Algophagy

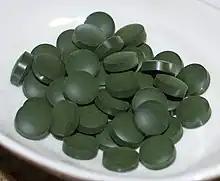
Spirulina tablets used for human consumption

The chimpanzee is a primate in the same family as humans and are native to sub-Saharan Africa. While many chimpanzees are naturally hydrophobic, Sakamaki (1998) found that those in Mahale have been observed to submerge themselves into freshwater and eat algae. This observation is the first documentation of a primate using algae in the wild as a food source and is an important marker of possible adaptation in the species. While the chimpanzee in question, Sally, was one of the only algae-eaters in her group, it was assumed that she had adopted this behaviour from her natal group prior to immigrating to this new environment. Nonetheless, this anecdotal field study highlights the act of eating algae in chimpanzees.